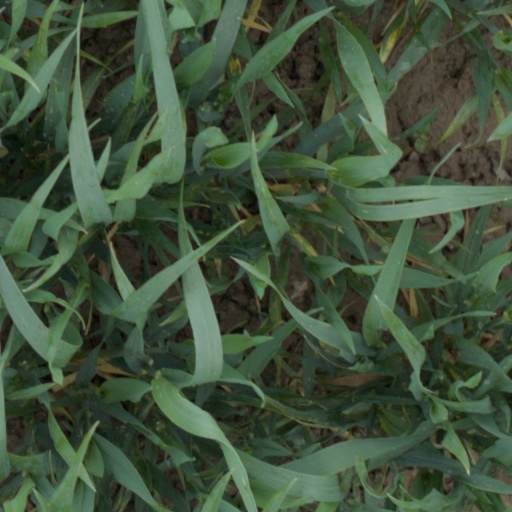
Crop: wheat